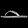
Label: Sandal